University of Copenhagen Geological Museum

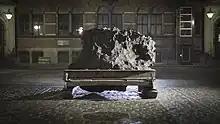

The museum features changing exhibitions as well as permanent ones such as The Mineral Exhibition where the minerals are presented in a crystal chemical order starting with elements such as gold and silver and ending with silicates such as feldspar and zeolites.